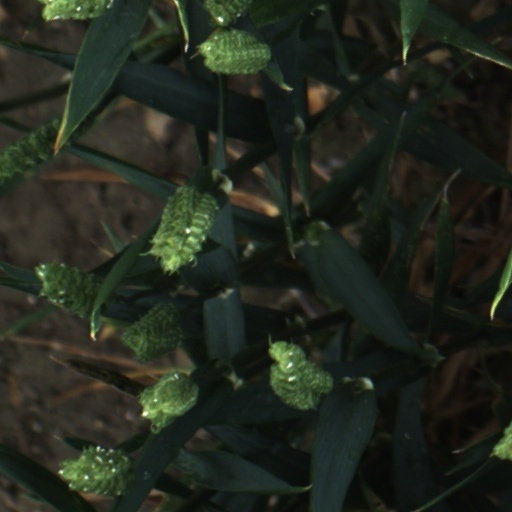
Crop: wheat